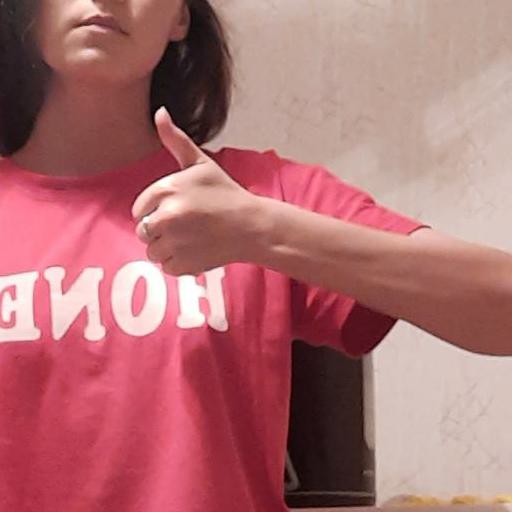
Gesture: like